Nkosi's Haven

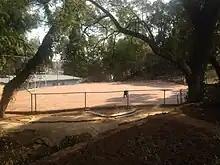
One of the areas of Nkosi's Haven Leisure Complex in Johannesburg where residents play sports and host games

Nkosi's Haven Library provides a space for resident children to do their homework, leisurely reading, art sessions and workshops. Workshops include HIV/AIDS awareness sessions and life skills for women. Through funding, the Haven continues to expand its book collection in hopes to educate and provide relevant resources for residents.